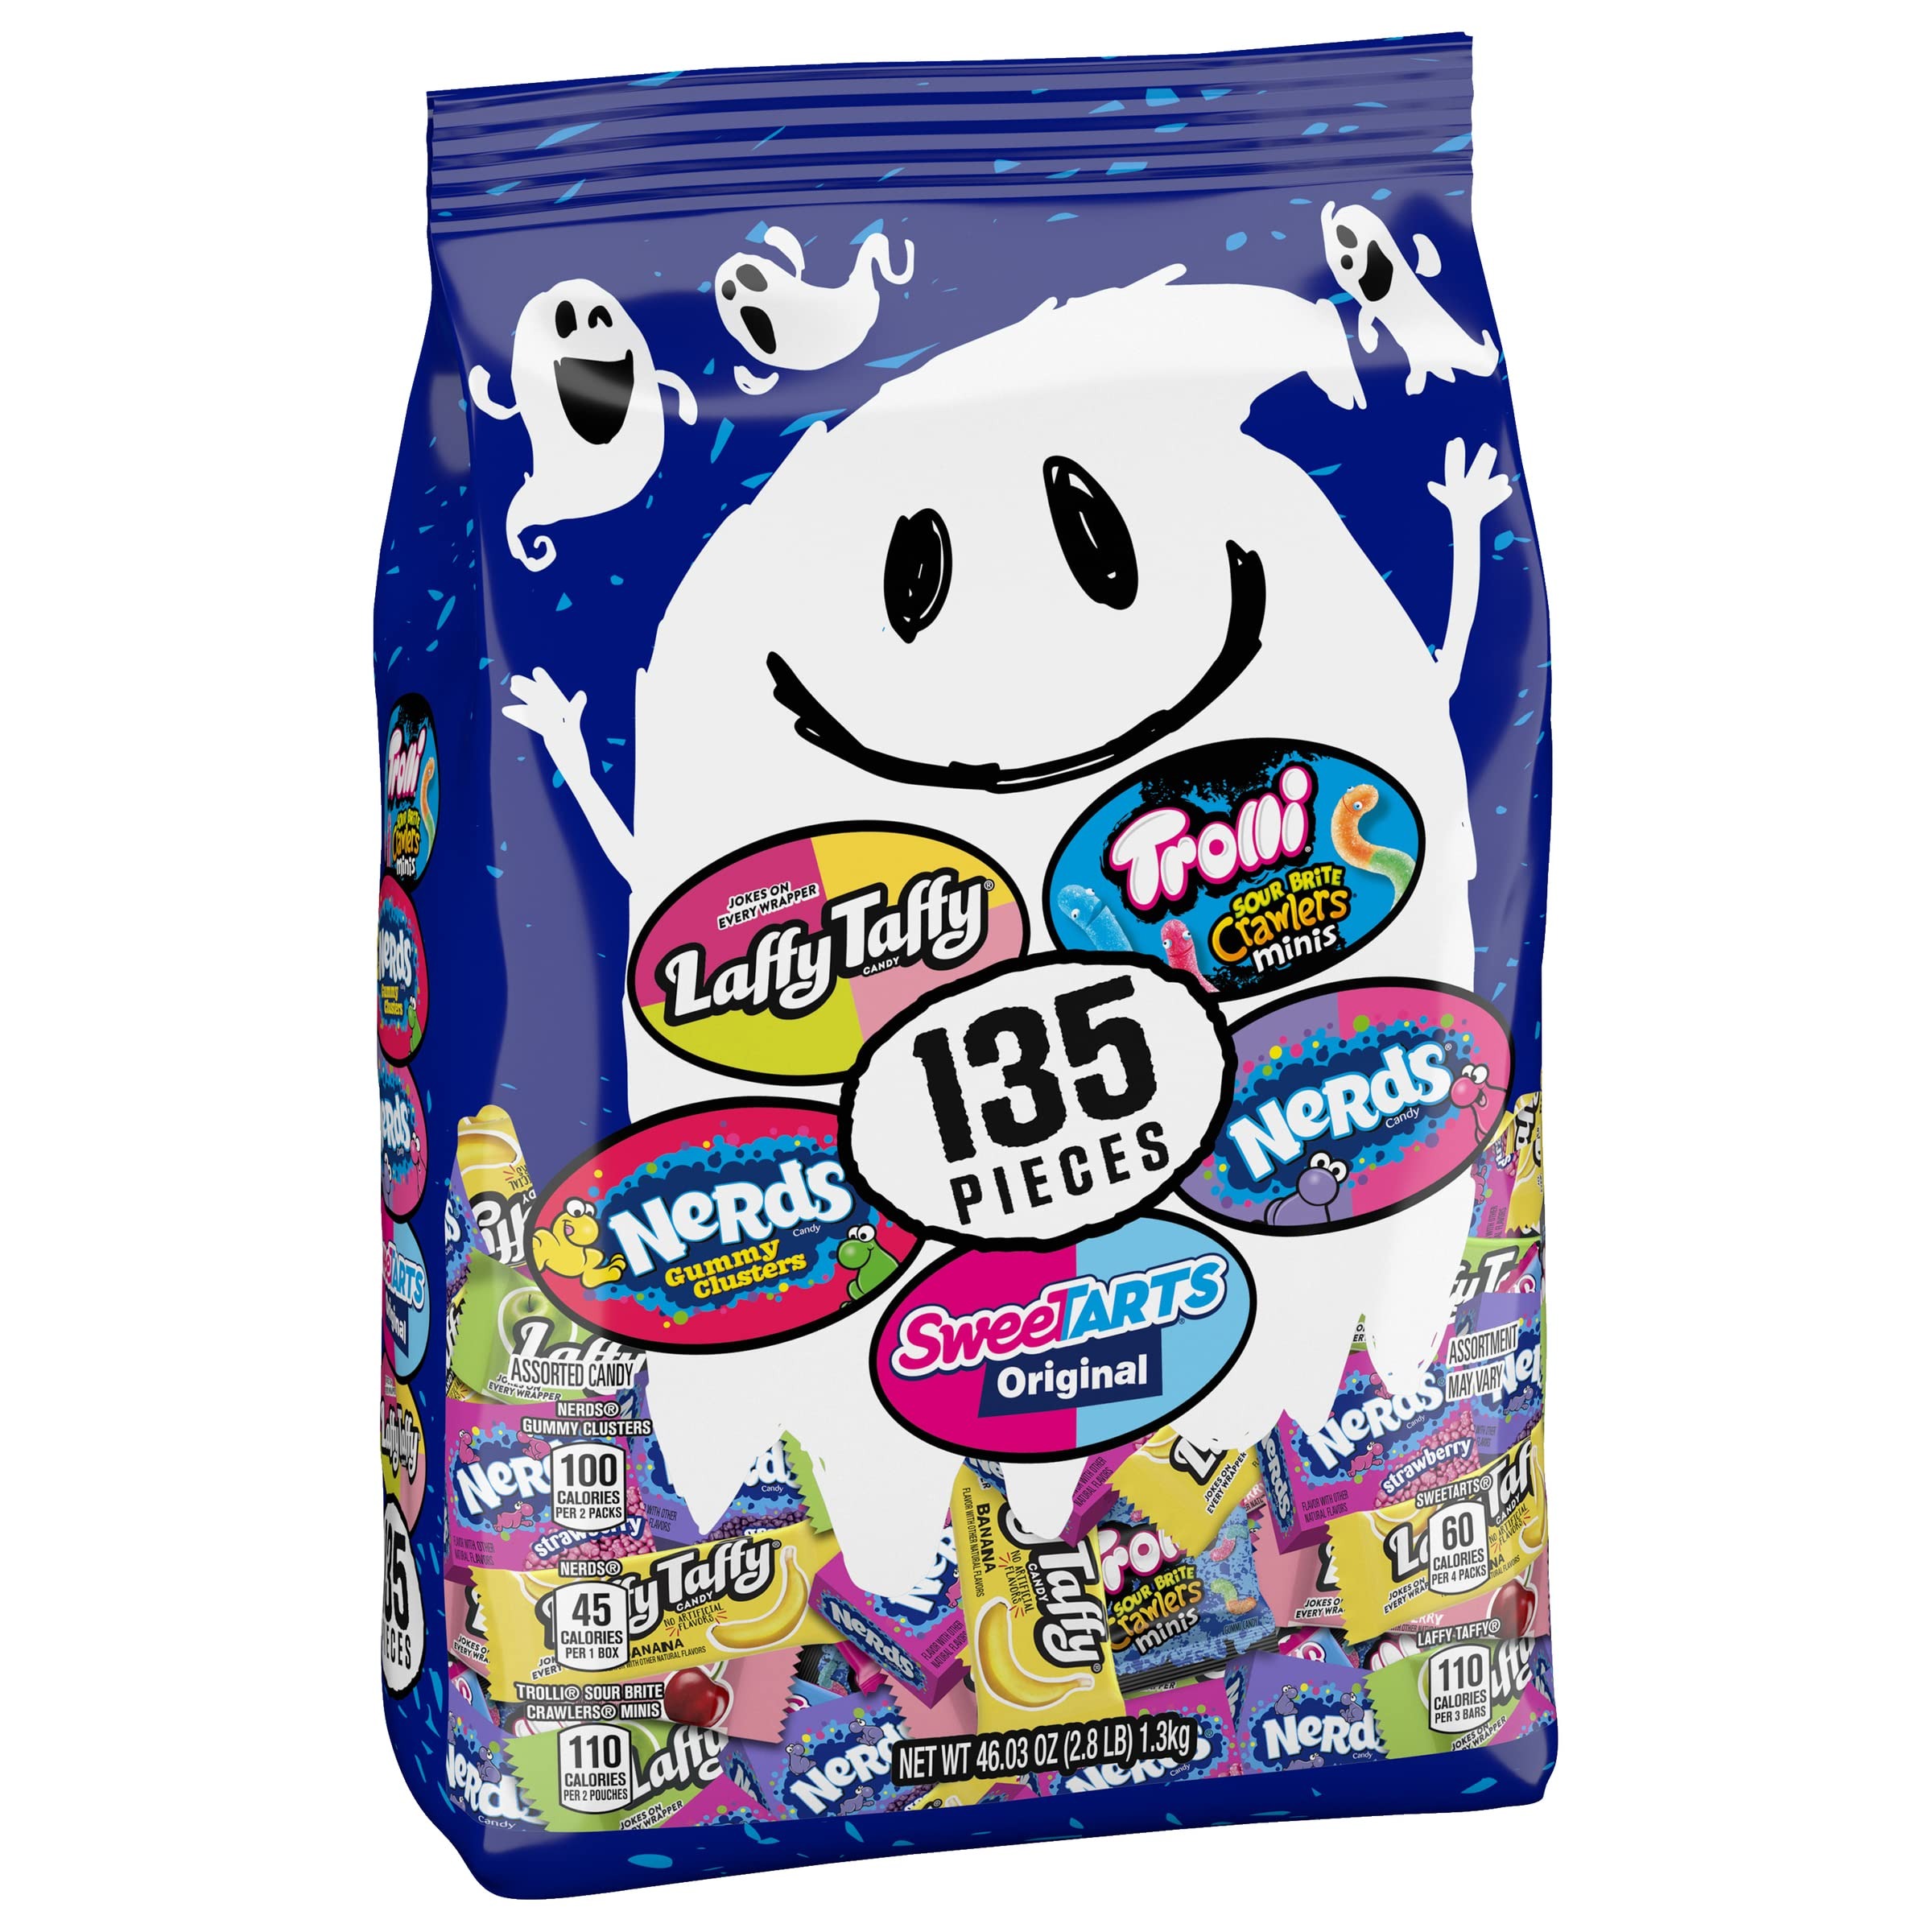
Item Name: Ghost Goodies Mix, Halloween Trick or Treat Variety Candy, Laffy Taffy, Nerds Original & Clusters, SweeTARTS, Trolli, 135ct
Bullet Point 1: ONE BIG BAG OF CANDY FAVORITES: This bag of individually wrapped Halloween treats has candy for every sweet tooth. Add these treats to your Halloween candy bowl, drop them into Halloween bags, or give them as Halloween party favors.
Bullet Point 2: SWEETS FOR EVERY SWEET TOOTH: The best addition to trick-or-treat bags, this assorted Halloween candy bag is perfect for bringing treats for kids or treats for adults to enjoy at Halloween parties, no matter where they are.
Bullet Point 3: GRAB-AND-GO, SHAREABLE TREATS: 135 individually wrapped candy pieces including Nerds Gummy Clusters, Nerds Candy Original Strawberry and Grape, Trolli Sour Brite Crawler Minis, SweeTARTS Original, and Laffy Taffy Candy Jokes on Every Wrapper.
Bullet Point 4: THE PERFECT PARTY PACK: This assorted candy variety pack is your best bet for an easy way to fill candy bags for partygoers, both young and old. These individually wrapped snacks can be used as goodie bag stuffers or for Halloween candy bags.
Value: 135.0
Unit: Count

Price: 34.5